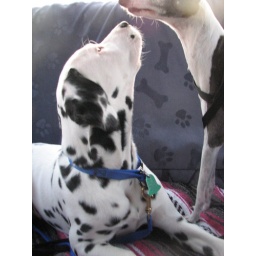
Romeo and Louie in the back seat going to get pizza 4 1/2 months old 3/24/07